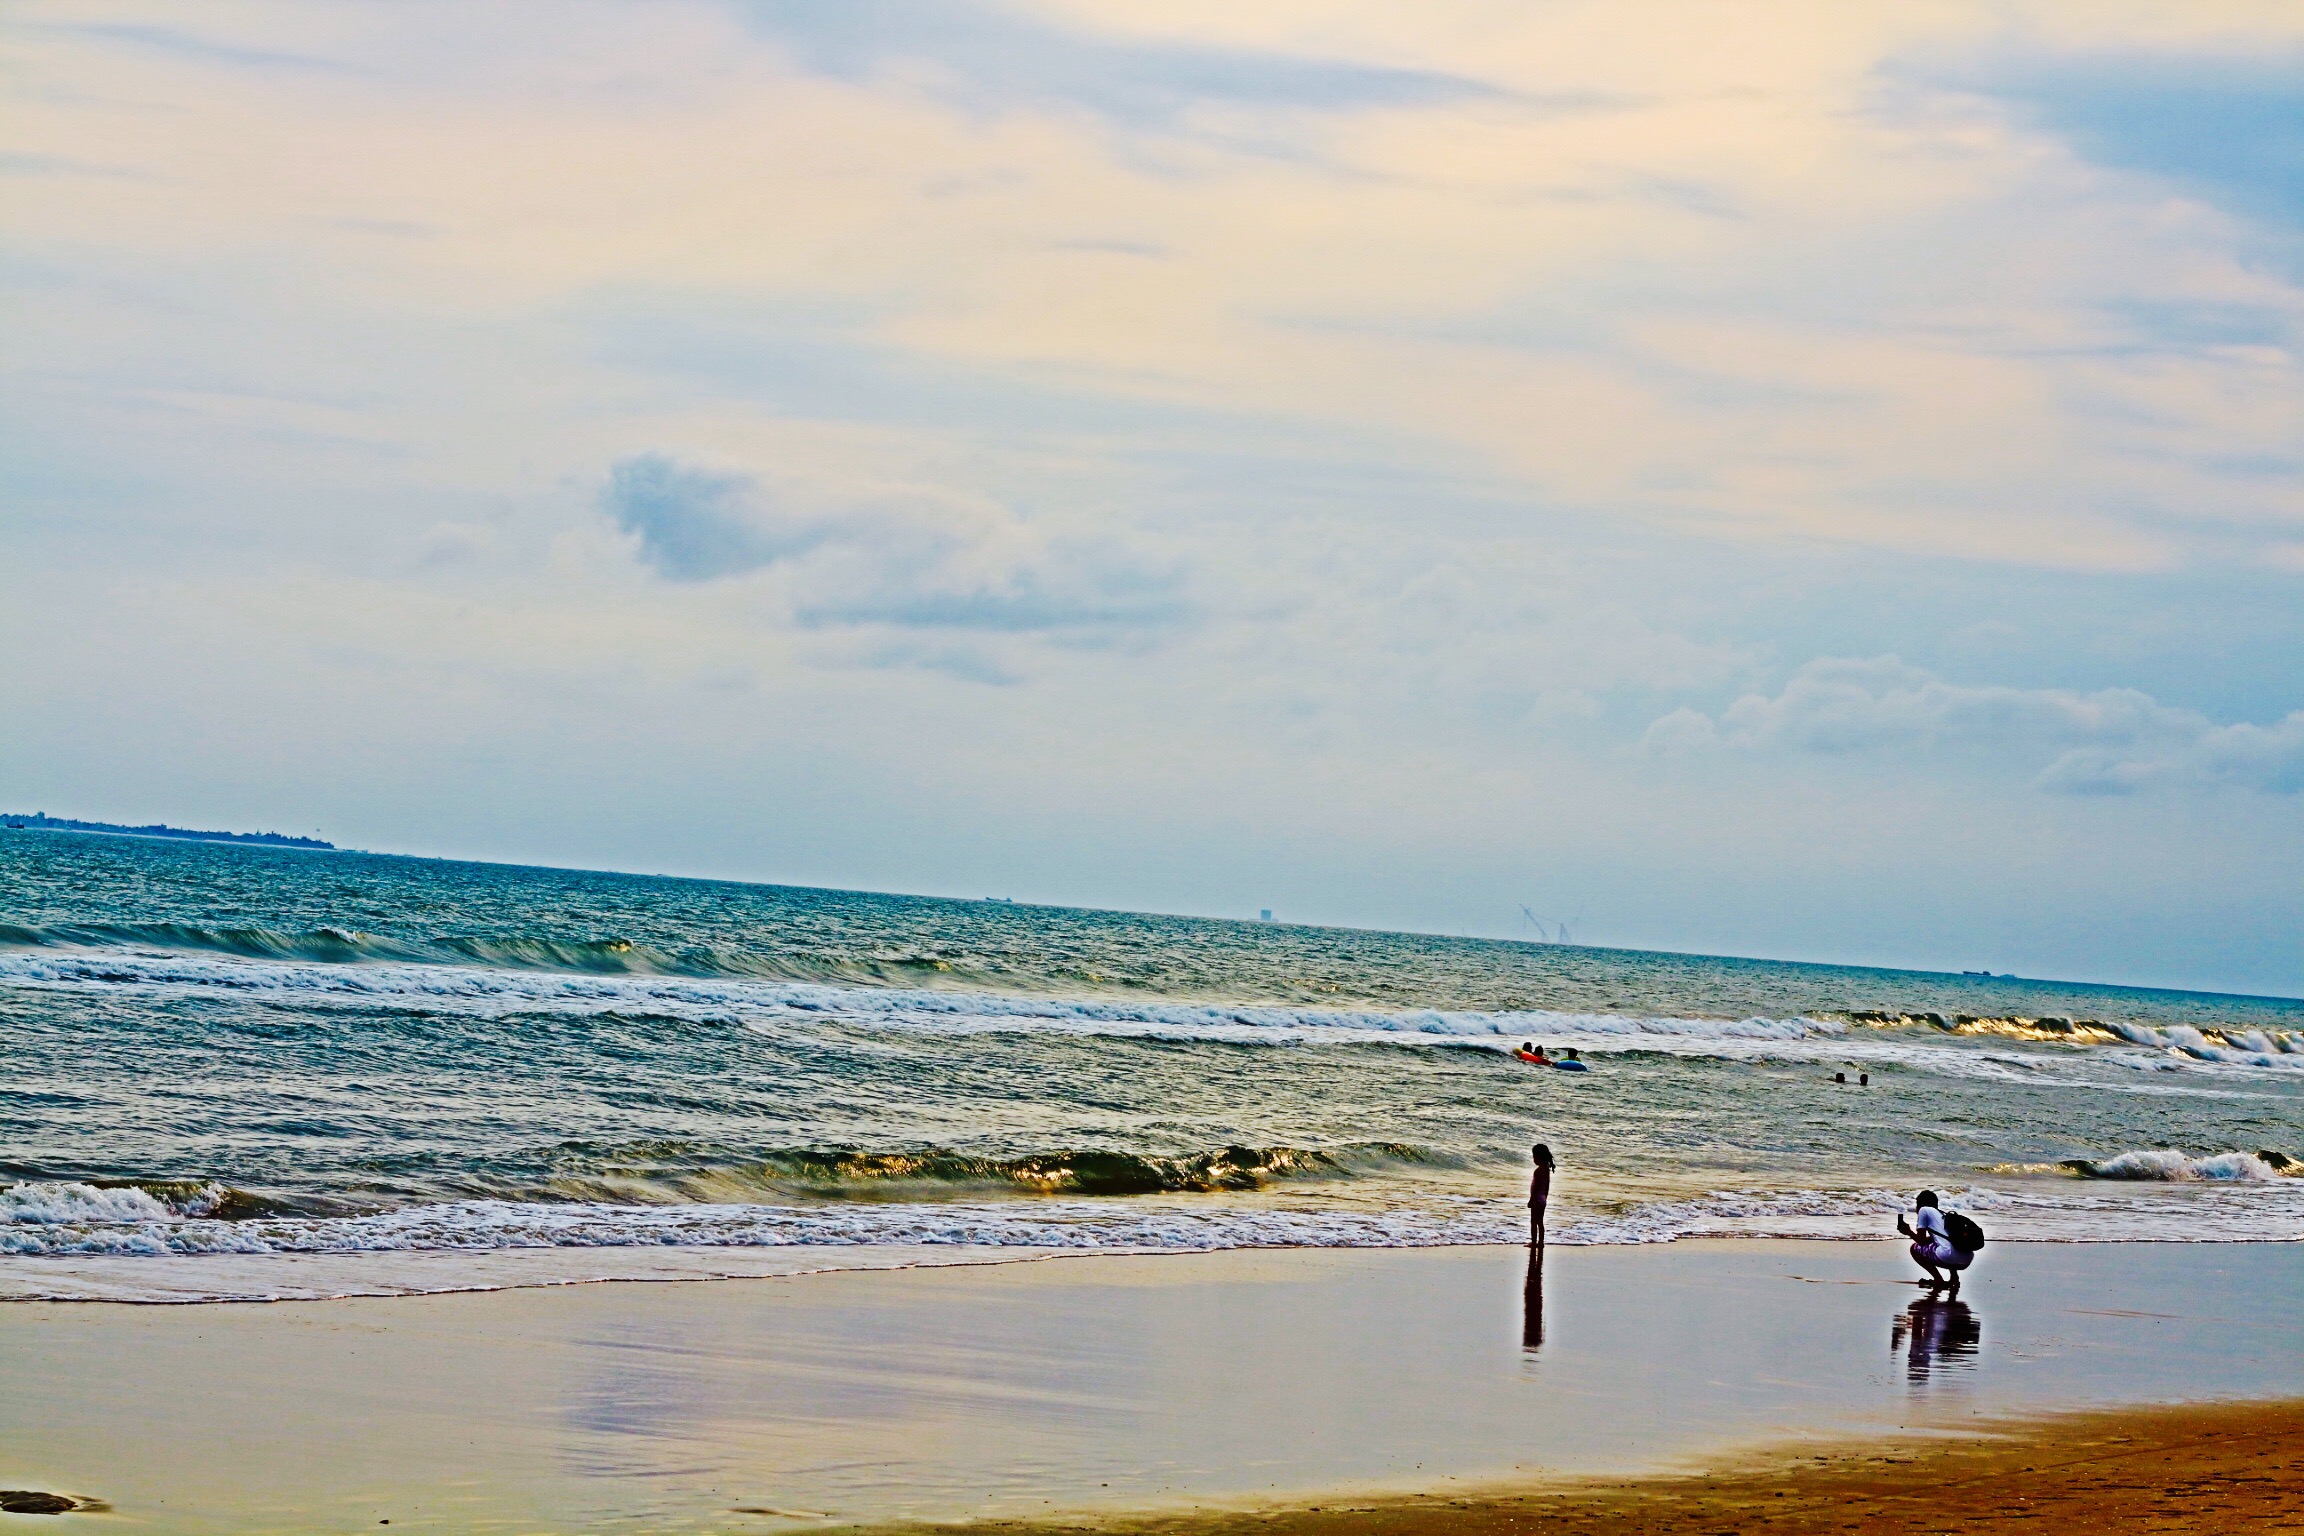
sea, child, travel, tourist, body of water, beach, sky, ocean, wave, shore, coast, water, horizon, wind wave, cloud, vacation, sand, coastal and oceanic landforms, summer, calm, tide, fun, bay, landscape, tropics, tourism